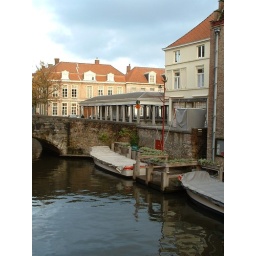
The fish market in my hometown...